Coachella

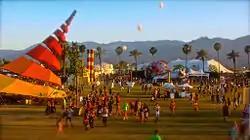
Coachella grounds in 2013

Prior to the 2013 festival, it was announced that Goldenvoice had reached a deal with the city of Indio to keep the Coachella and Stagecoach Festivals there through 2030. As part of the agreement, Indio's per-ticket share of revenue would increase from $2.33 per ticket to $5.01. Headlining the 2013 festival were Blur, The Stone Roses, Phoenix, and Red Hot Chili Peppers. General admission tickets sold for $349, a $34 increase from the previous year. The festival grossed $67.2 million in ticket sales and was attended by 180,000 people, making it the top music festival in the world. In July 2013, Goldenvoice finalized a $30 million purchase of 280 acres of land surrounding the Empire Polo Club, including the 200-acre Eldorado Polo Club. The land, previously leased from Eldorado, will be used to provide more space for parking and general use for the festival. Tollett said the purchase was intended to "help [Goldenvoice] put in some infrastructure so [they] don't have to keep coming back and do the same things each year".